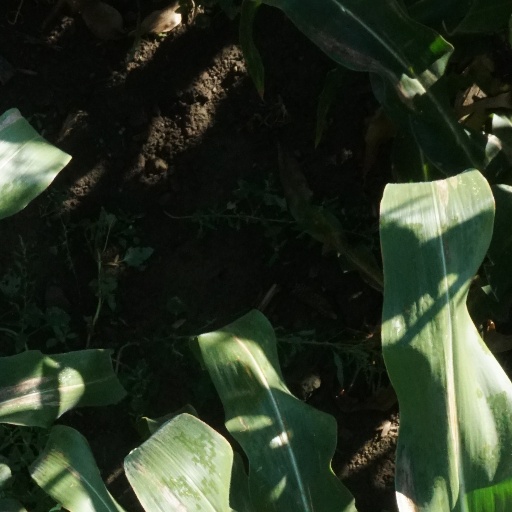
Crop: maize; corn